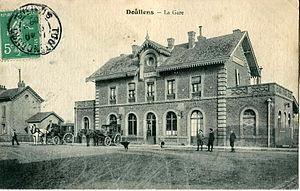
Carte postale ancienne éditée par Canet à Doullens
La gare de Doullens est une ancienne gare ferroviaire française, située non loin du centre-ville de la commune de Doullens, dans le département de la Somme, en région Hauts-de-France.
La ligne de Doullens à Arras est une ancienne ligne ferroviaire française de la région Nord-Pas-de-Calais, à écartement standard et à voie unique, qui reliait la gare de Doullens à celle d'Arras. Elle est déclassée sur la majeure partie de son parcours.